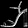
Label: Sandal